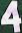
Number: 4